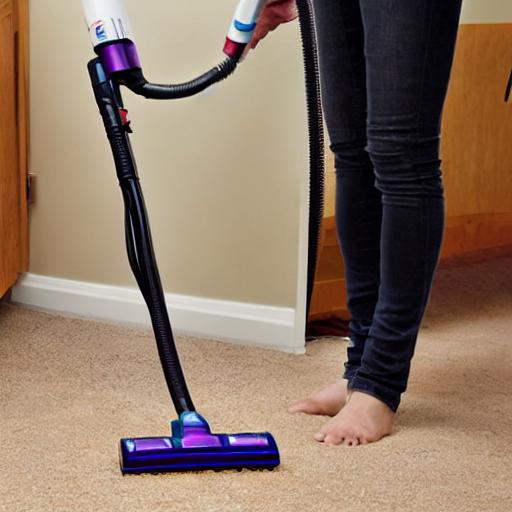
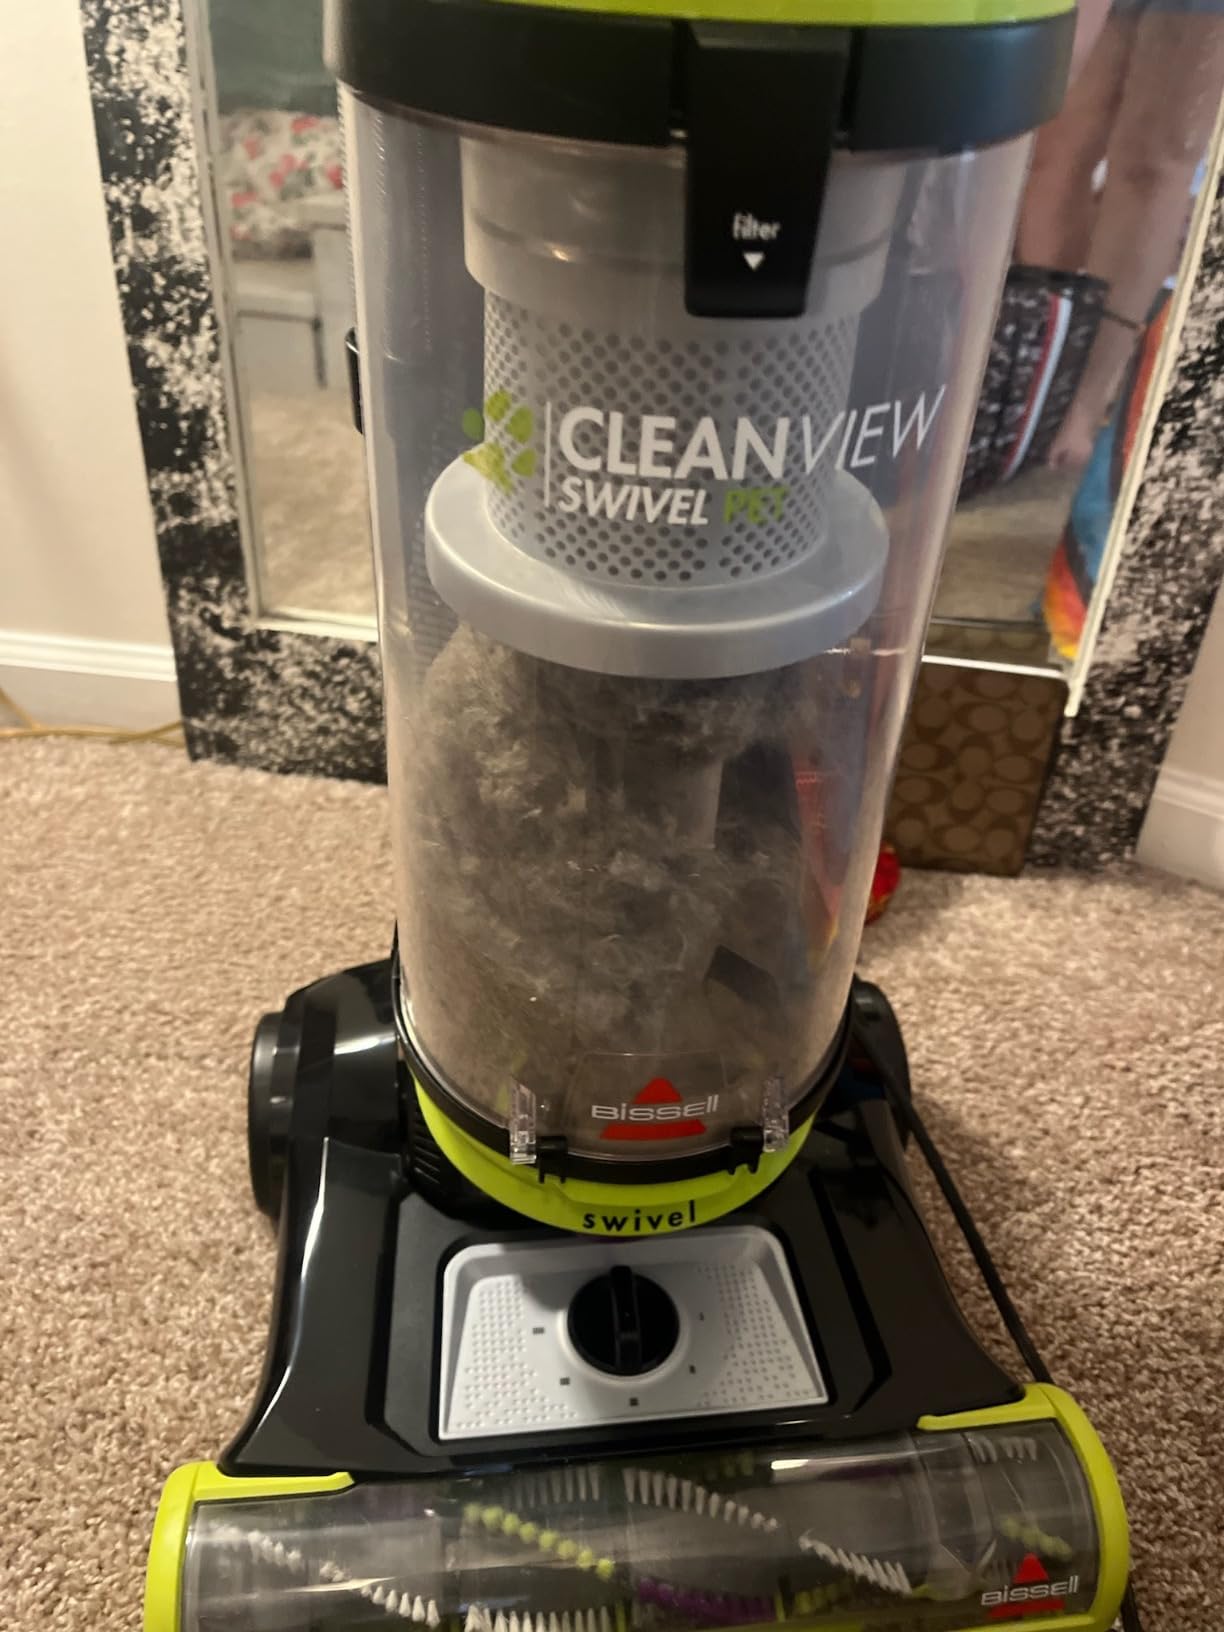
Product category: items_vacuum
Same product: no